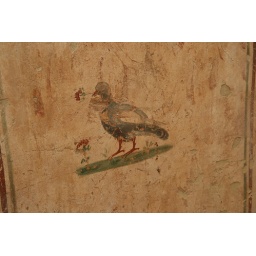
wall painting in the terrace houses at Ephesus